Brent Cross West railway station

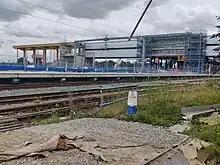
Brent Cross West station under construction in June 2022

On 23 December 2019, VolkerFitzpatrick signed a contract with Barnet Council to design and build the station.